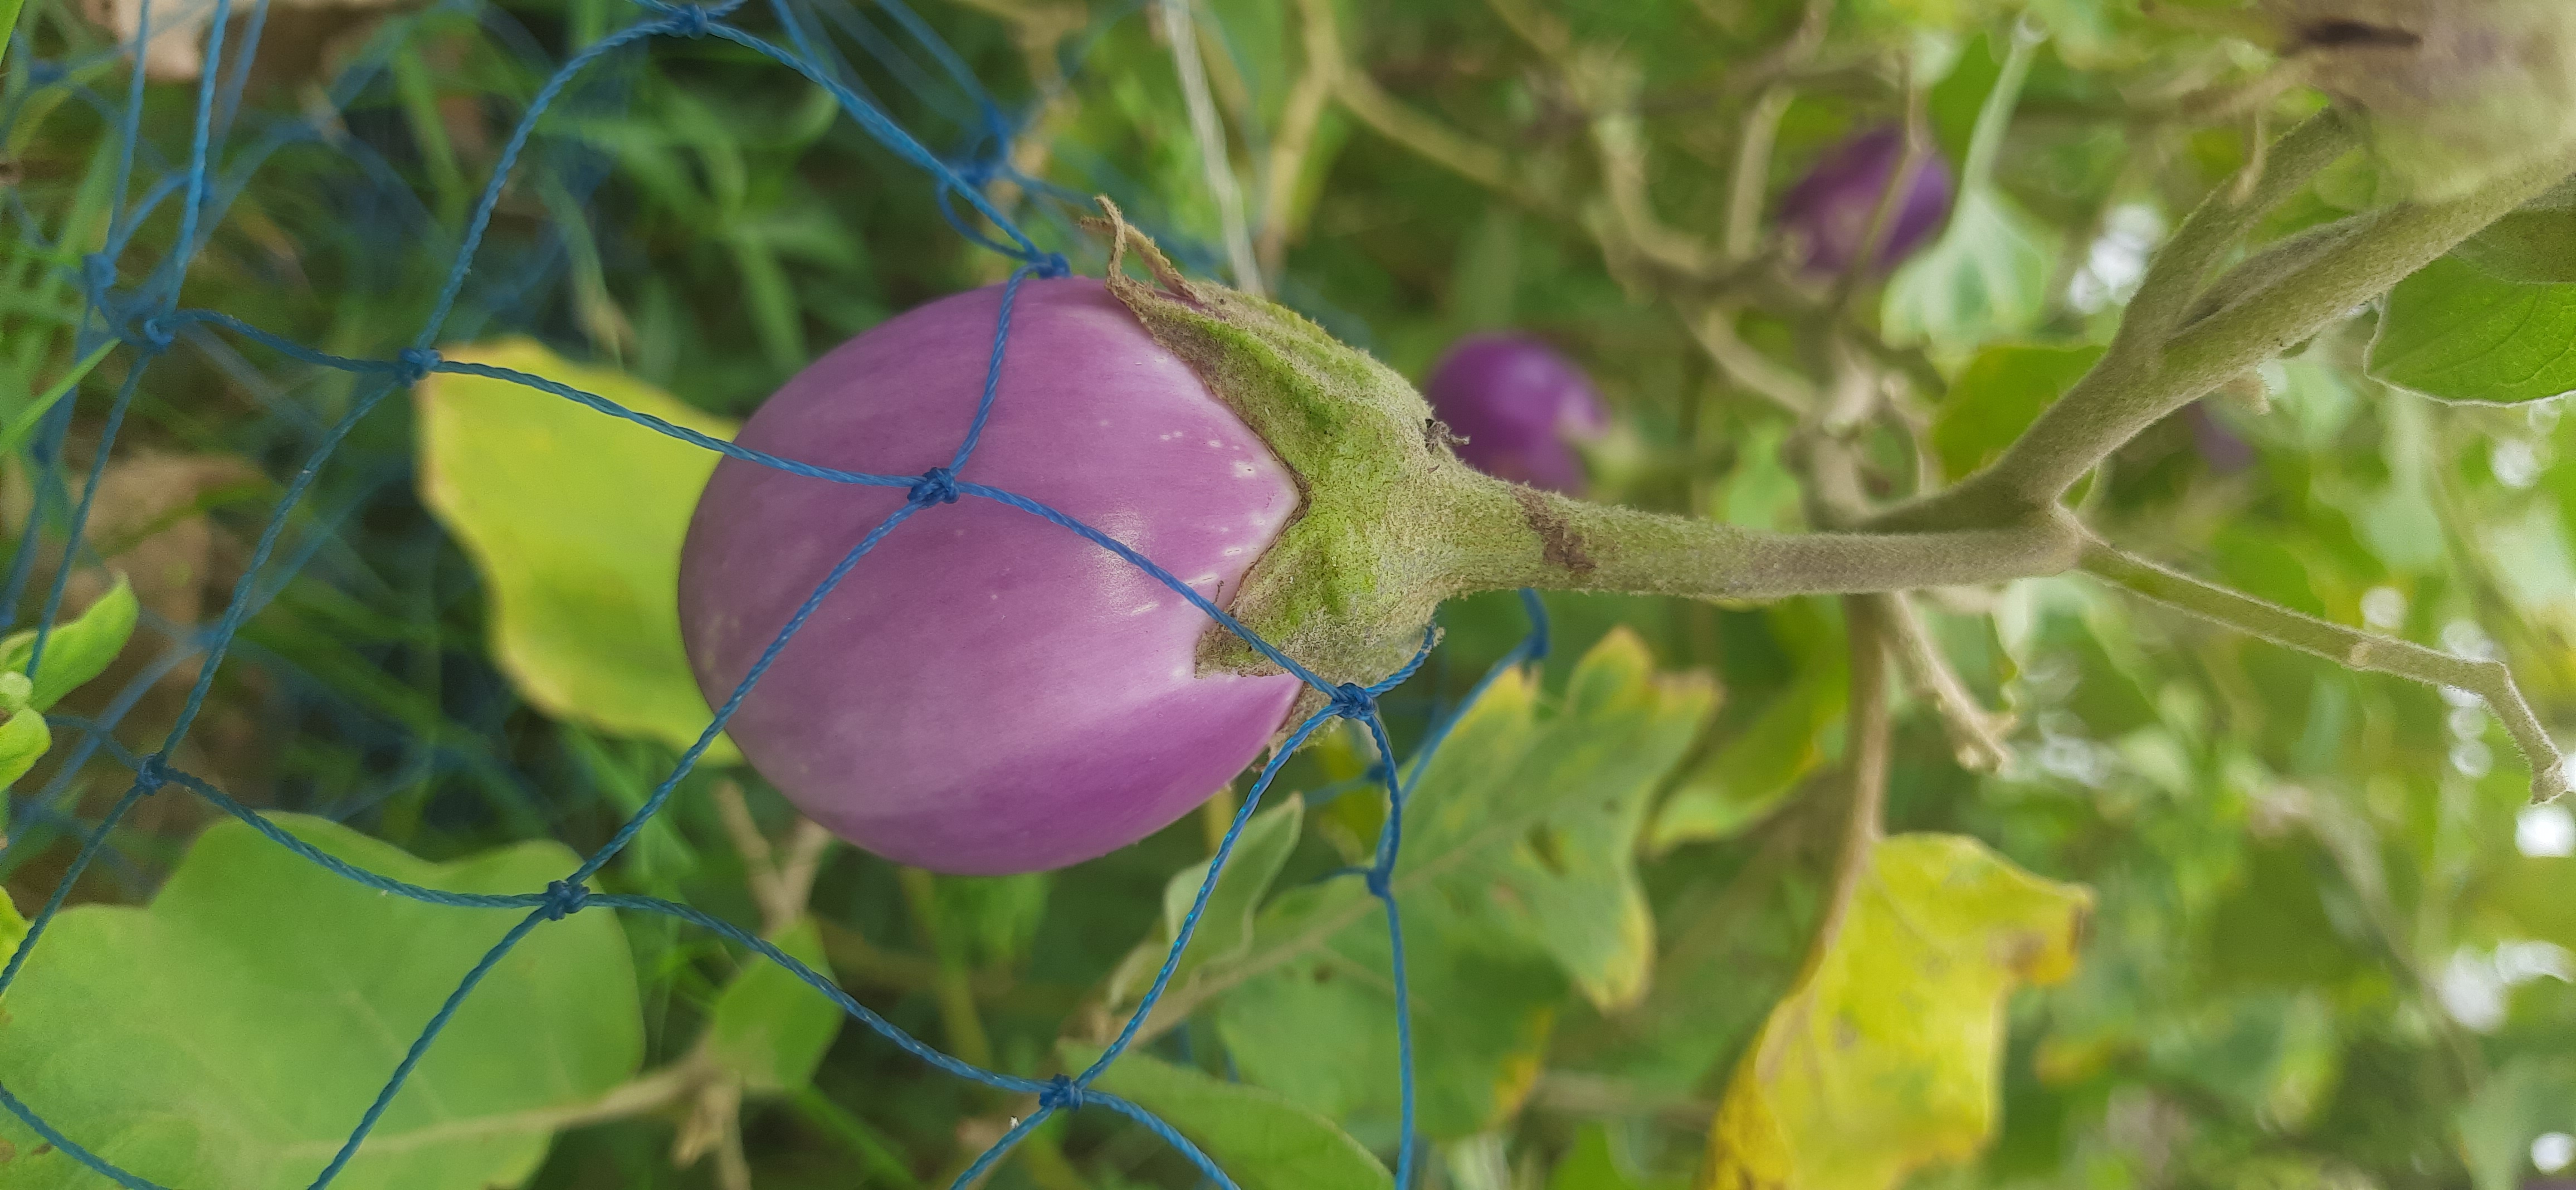
Label: Healty Brinjal